Nantahala Outdoor Center

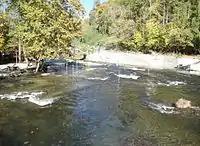
Nantahala Outdoor Center

Nantahala Outdoor Center (NOC) is a commercial outdoor guide service and retail store located at 13077 Highway 19 West, Bryson City, NC 28713. It opened in 1972 when Payson, Aurelia Kennedy, and Horace Holden Sr. took over the old Tote 'N Tarry Motel. NOC is based in western North Carolina near Bryson City, near the Great Smoky Mountains on the Nantahala River. Nantahala National Forest surround the service. The Appalachian Trail crosses the Nantahala River on a bridge next to the outfitter.